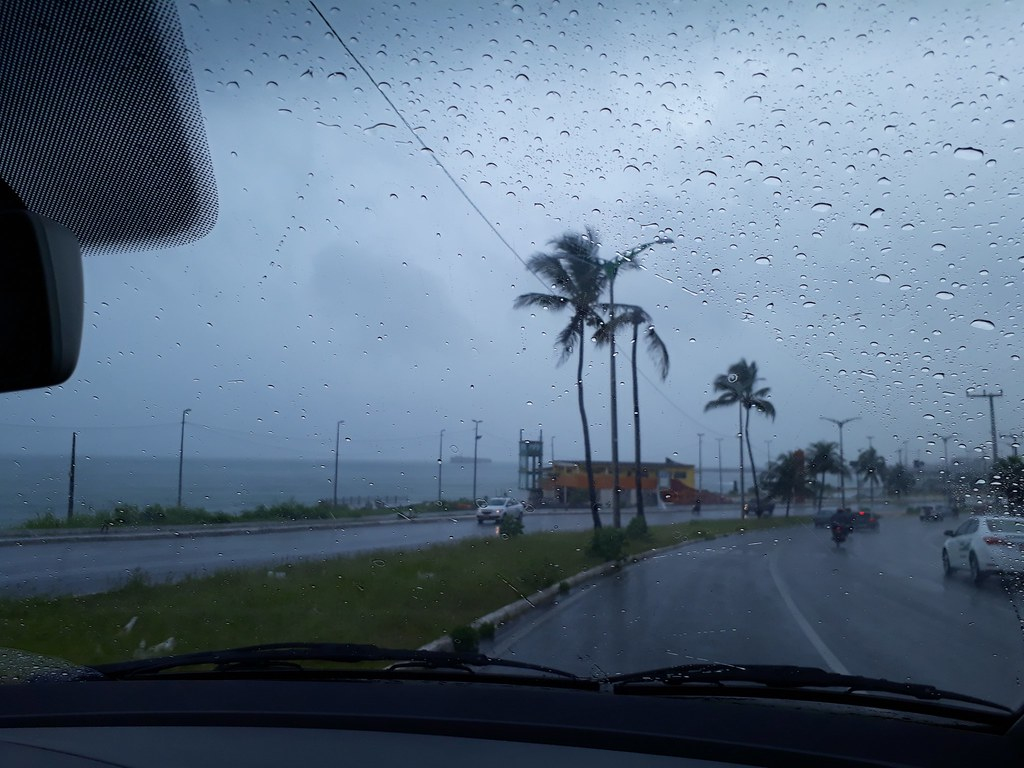
Fire: no
Smoke: no